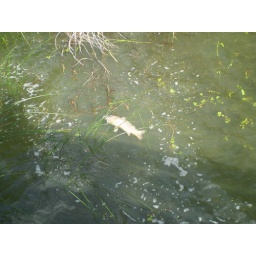
sunday, on the way home. saw a dead catfish floating in clear lake.